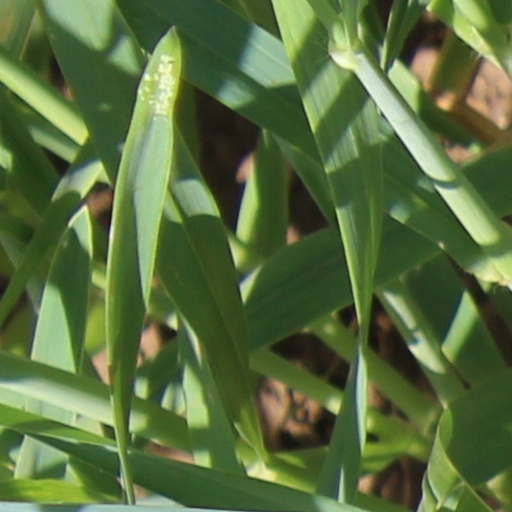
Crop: wheat